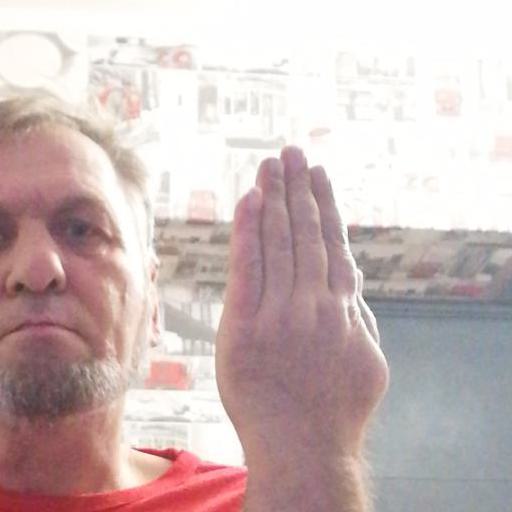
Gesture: stop_inverted